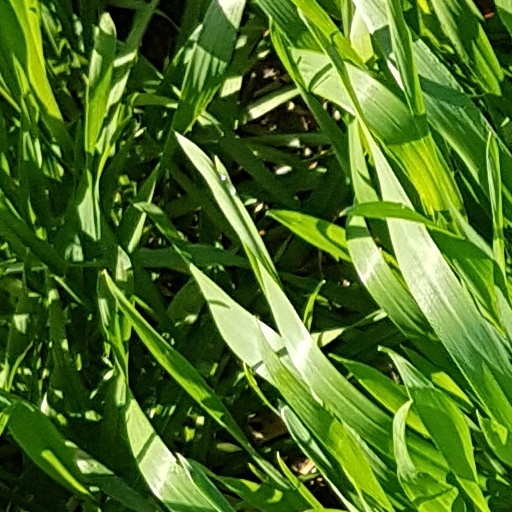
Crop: wheat